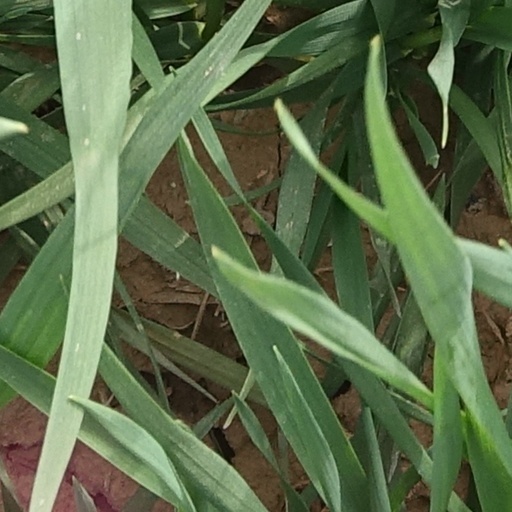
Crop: wheat